Manly Oval

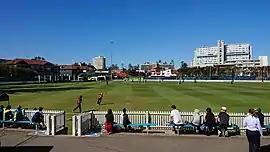
Manly Oval women's international cricket match September 2018 Australia vs New Zealand

Manly Oval is a sporting ground located in Manly, New South Wales, Australia, primarily used for cricket and rugby union. The ground serves as the home ground for the Manly Marlins and Manly Warringah District Cricket Club. Manly Oval has also previously been used to host National Rugby Championship games as a home ground for the Sydney Rays. The ground primarily hosts Shute Shield and Sydney Grade Cricket matches.